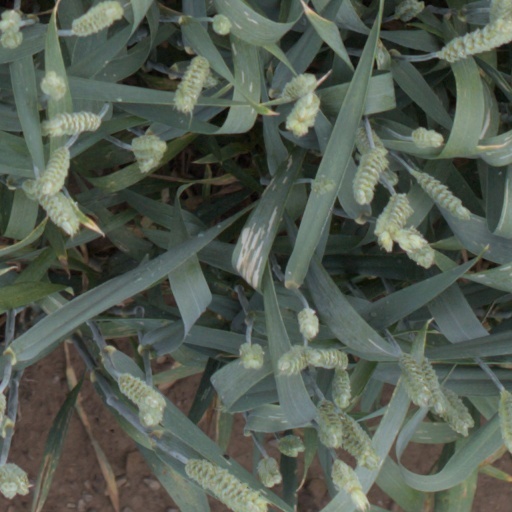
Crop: wheat